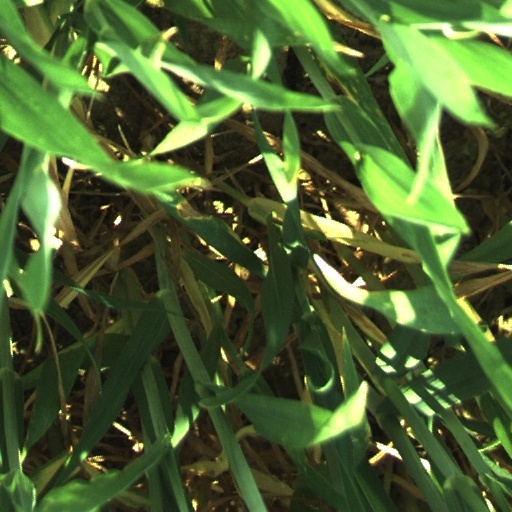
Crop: wheat